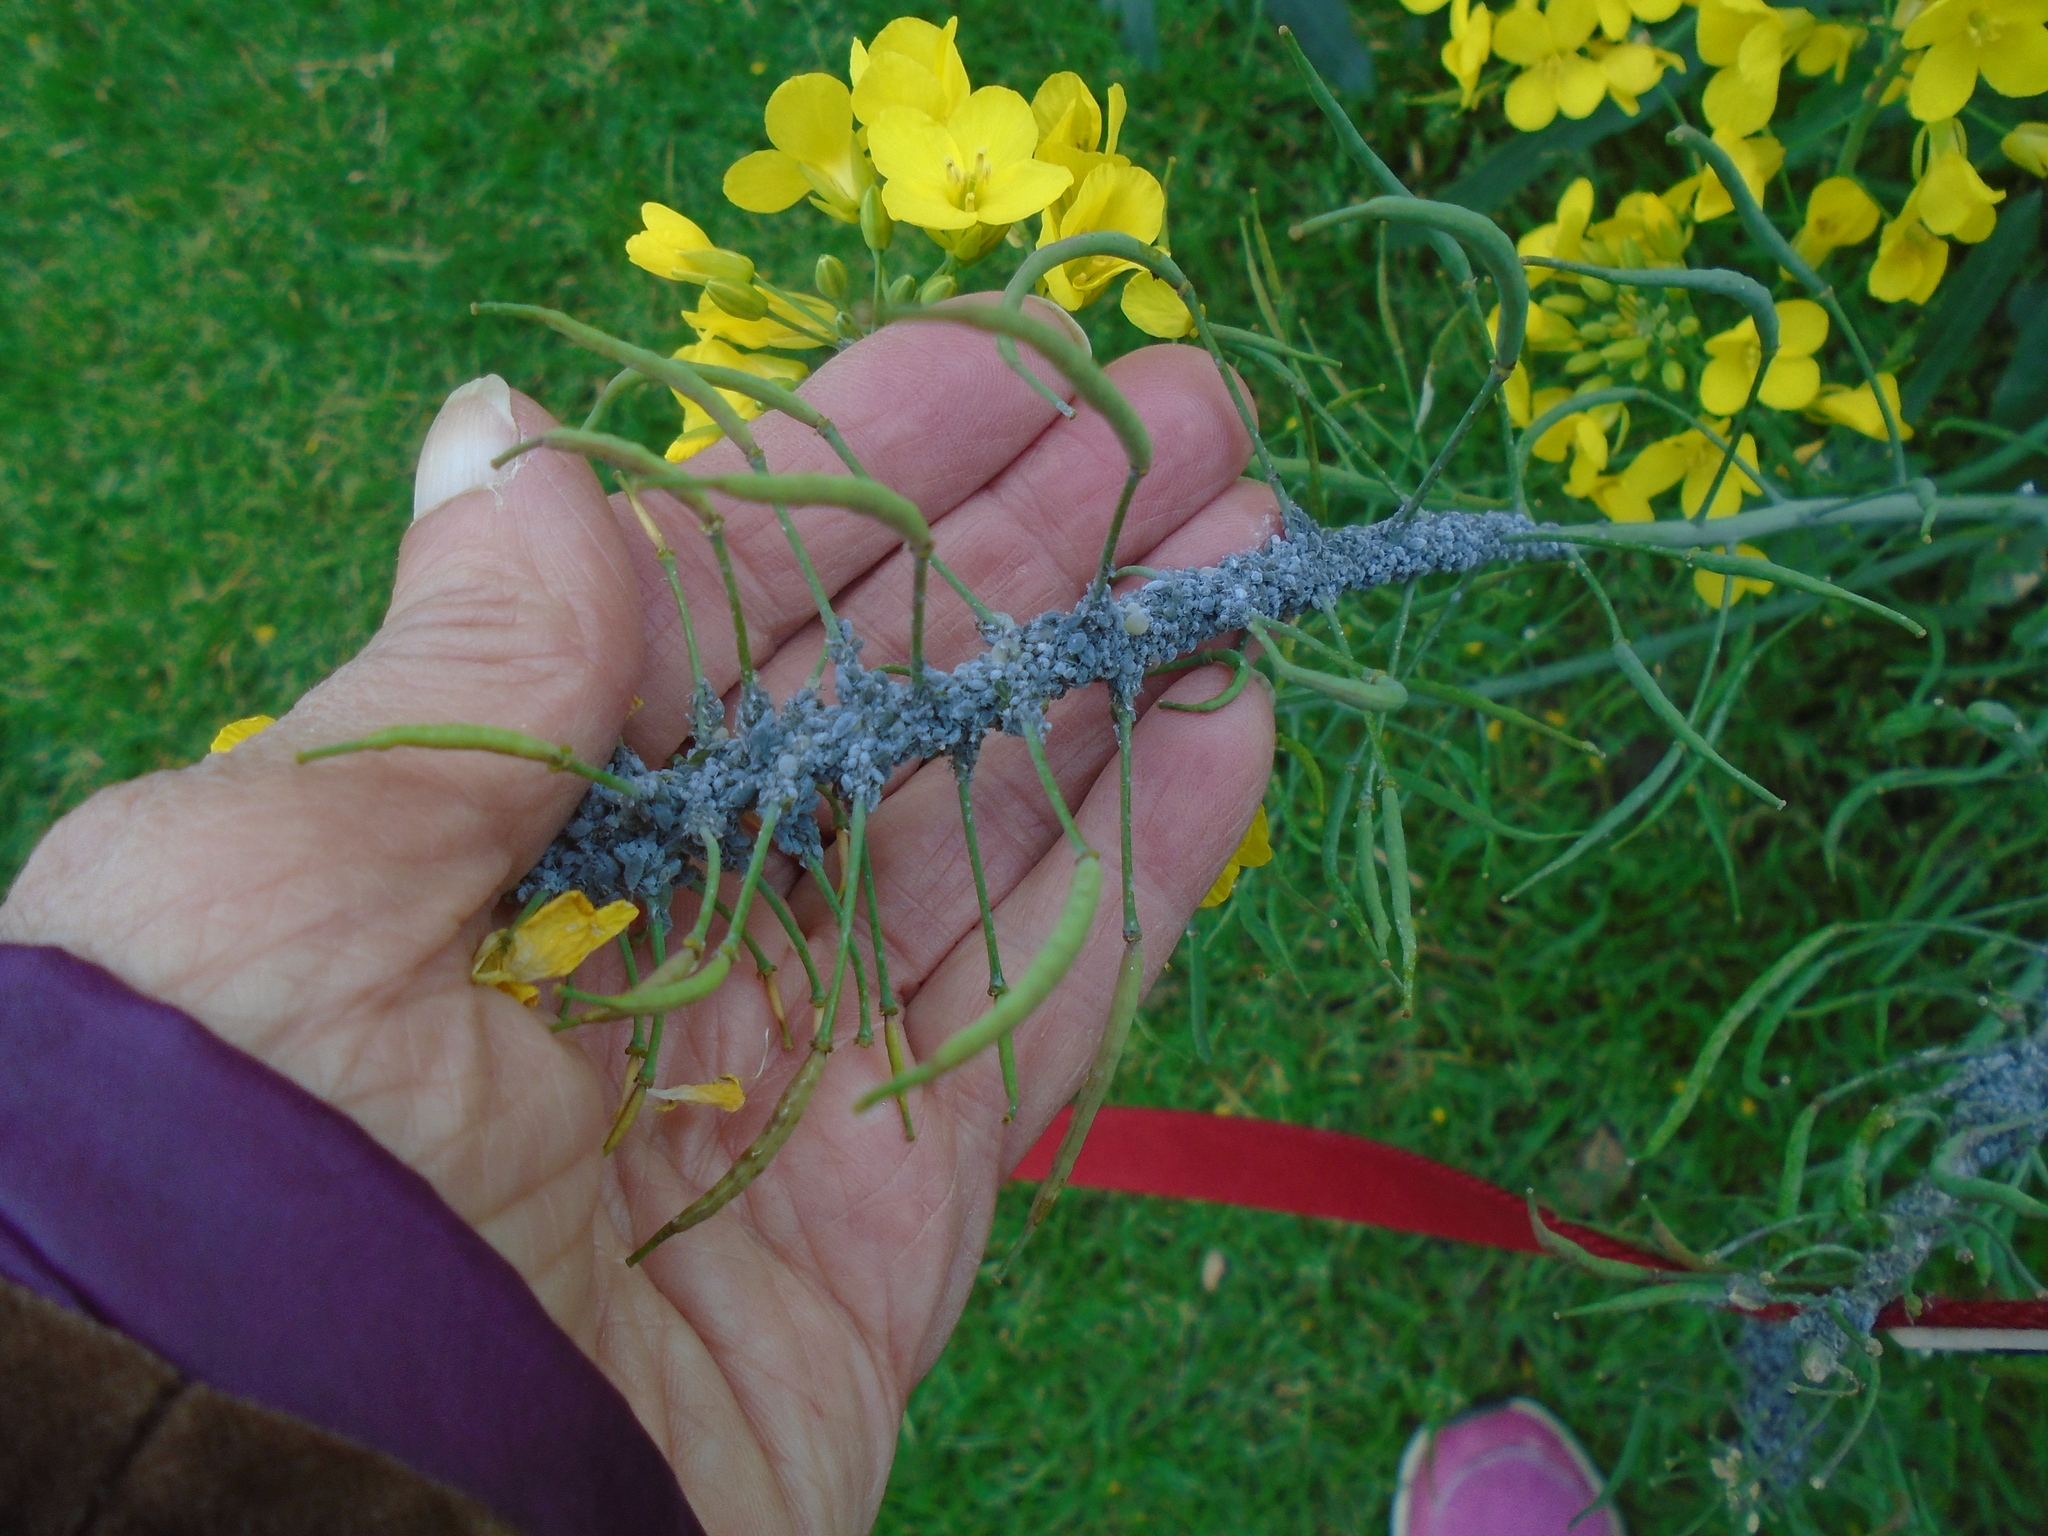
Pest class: cabbage_aphid